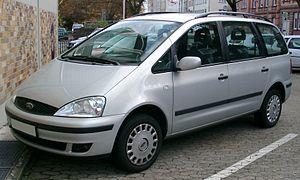
Le Ford Galaxy est le grand monospace sept places du constructeur automobile américain Ford.